Portraits of Benvenuto Cellini

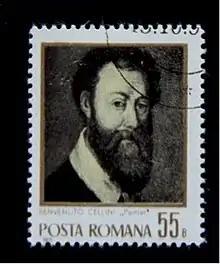
Stamp portraying "Benvenuto Cellini" issued in Romania for Benvenuto Cellini's 400th year death anniversary.

Dr. Pope Hennessy guesses that the horns on the Duke's armor are a hint at Cosmo di Medici's Zodiac sign, the Capricorn.